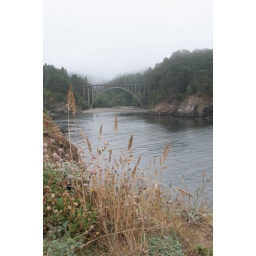
This was the beach under the bridge where we camped, Russian Gulch